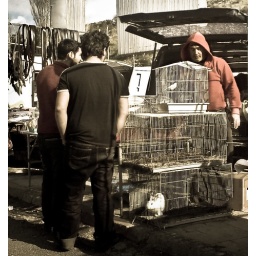
Man selling birds and animals in the Bazaar of Schisto (Piraeus, Greece)